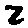
Label: 2